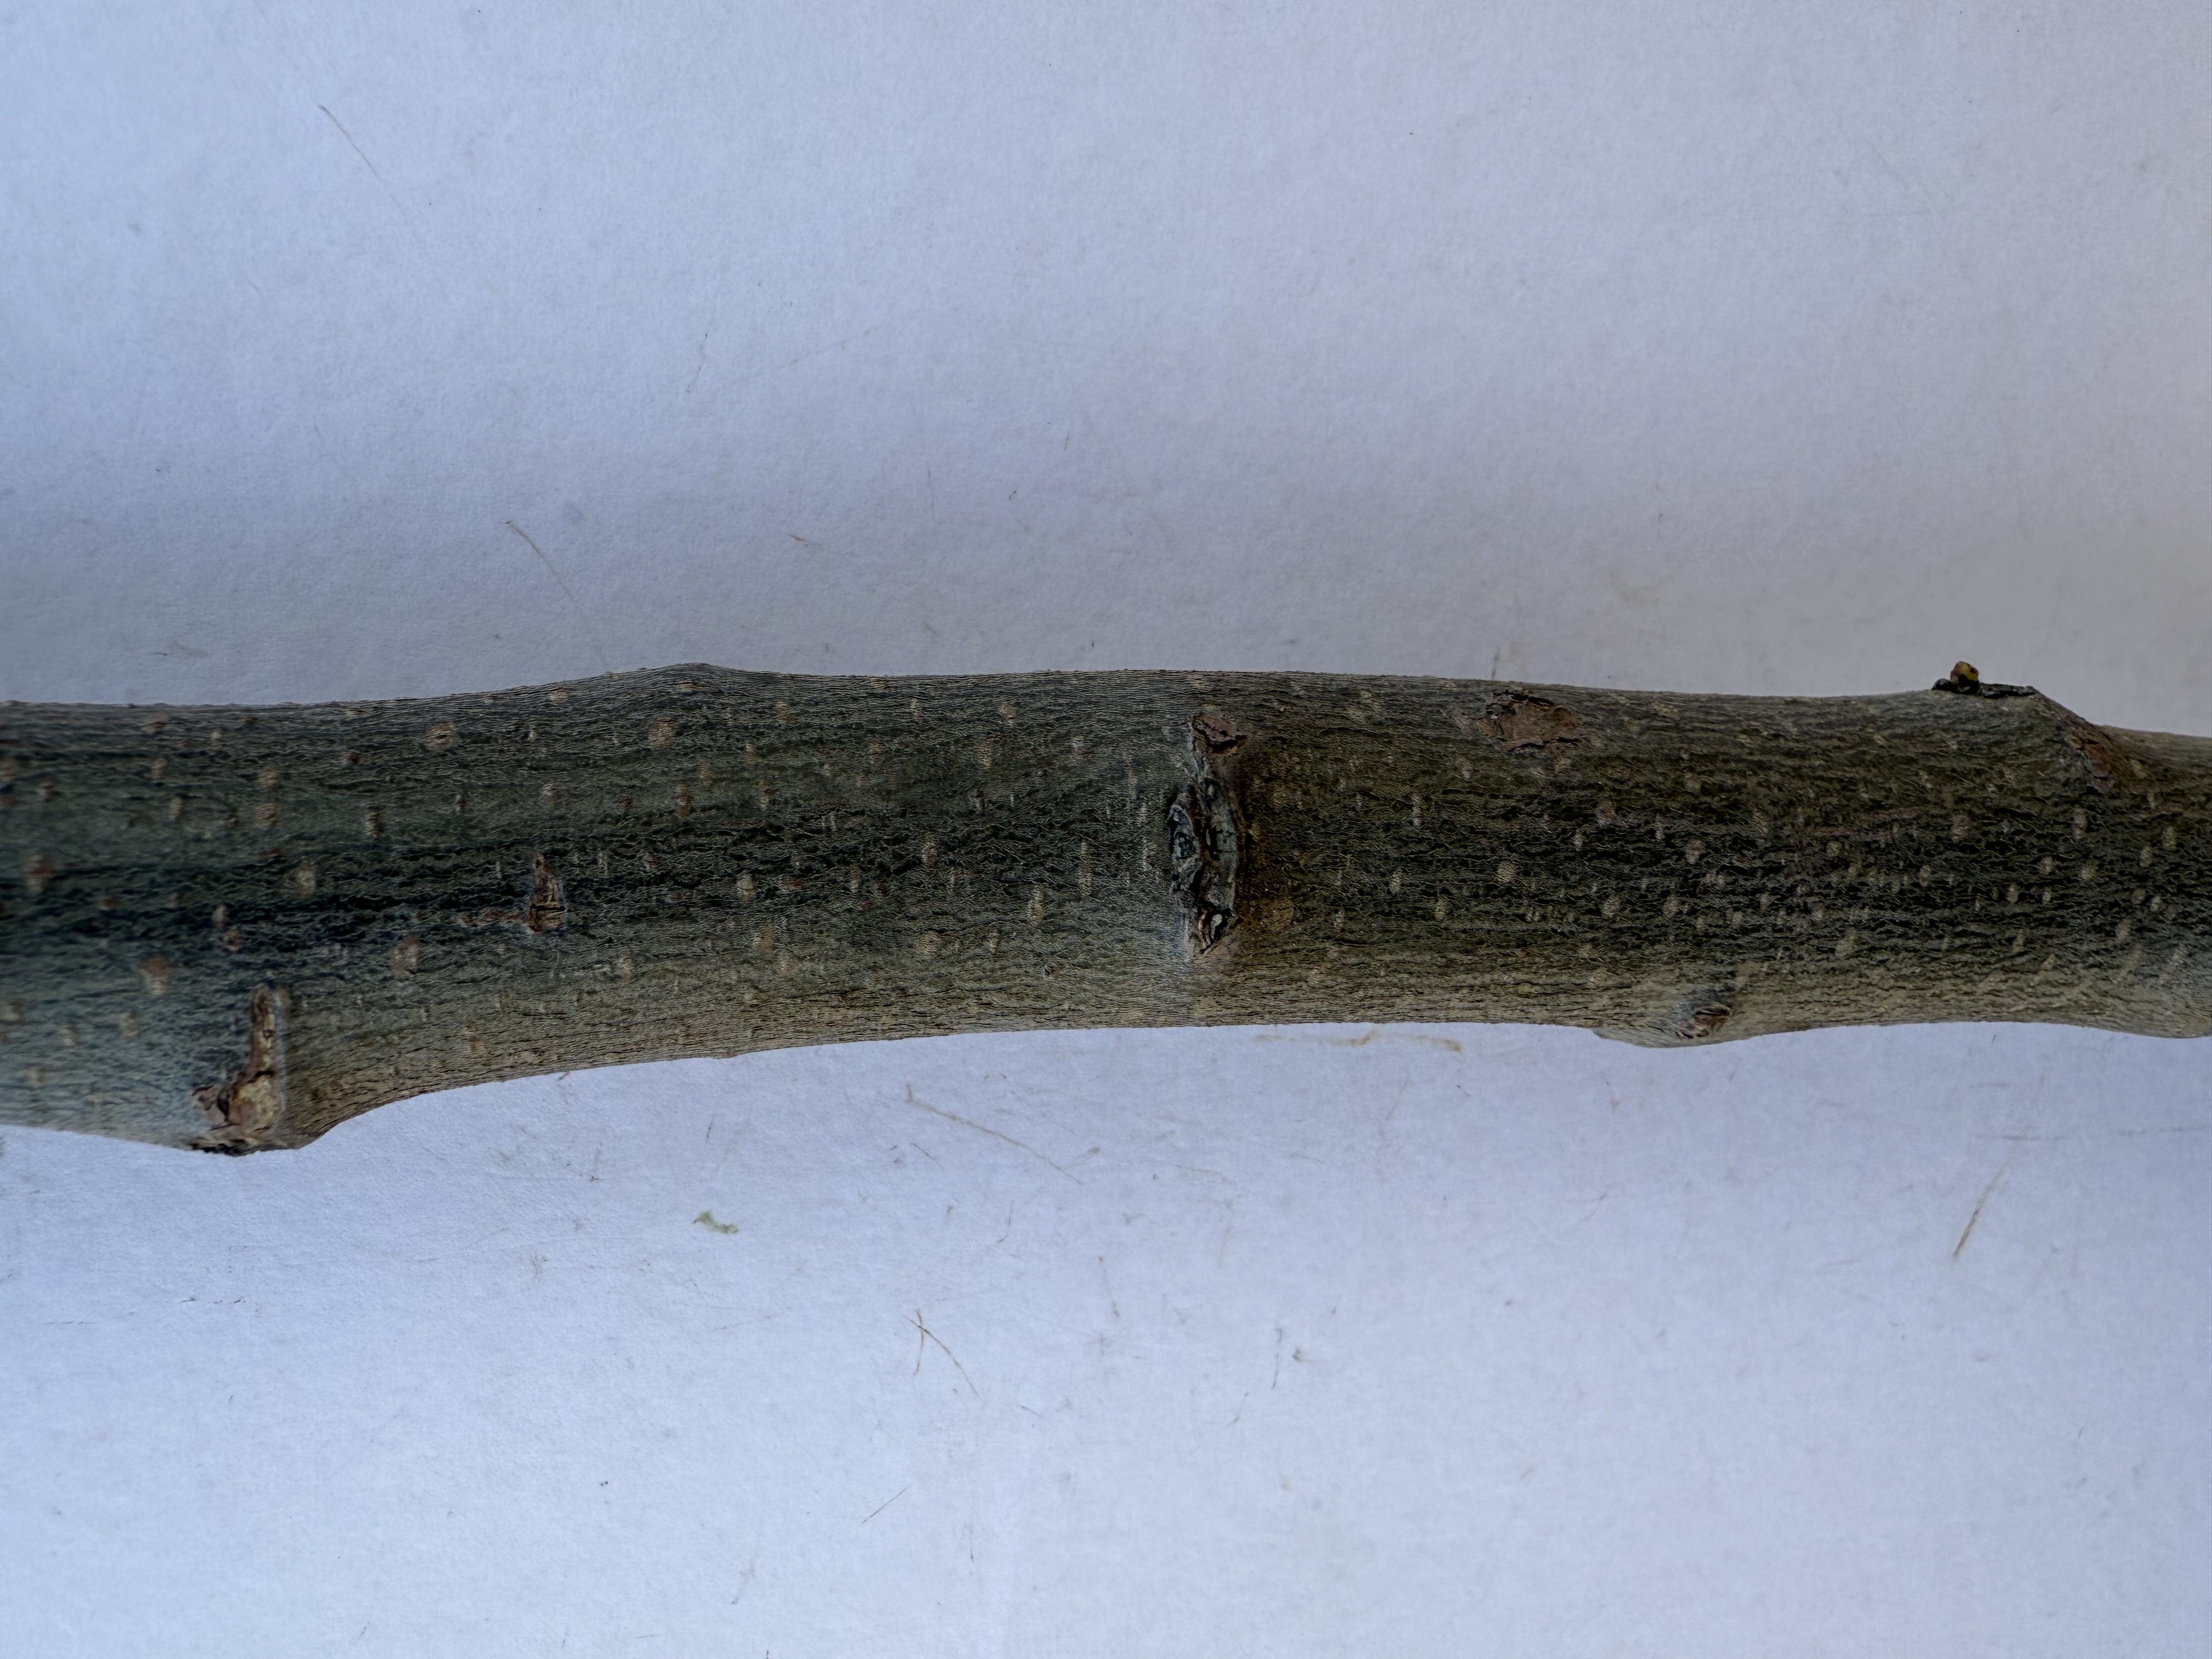
Variety: Esme Quince